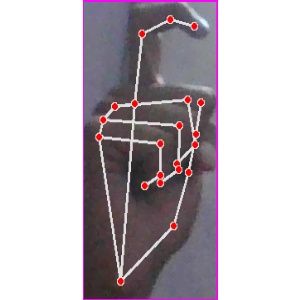
अक्षर: ट